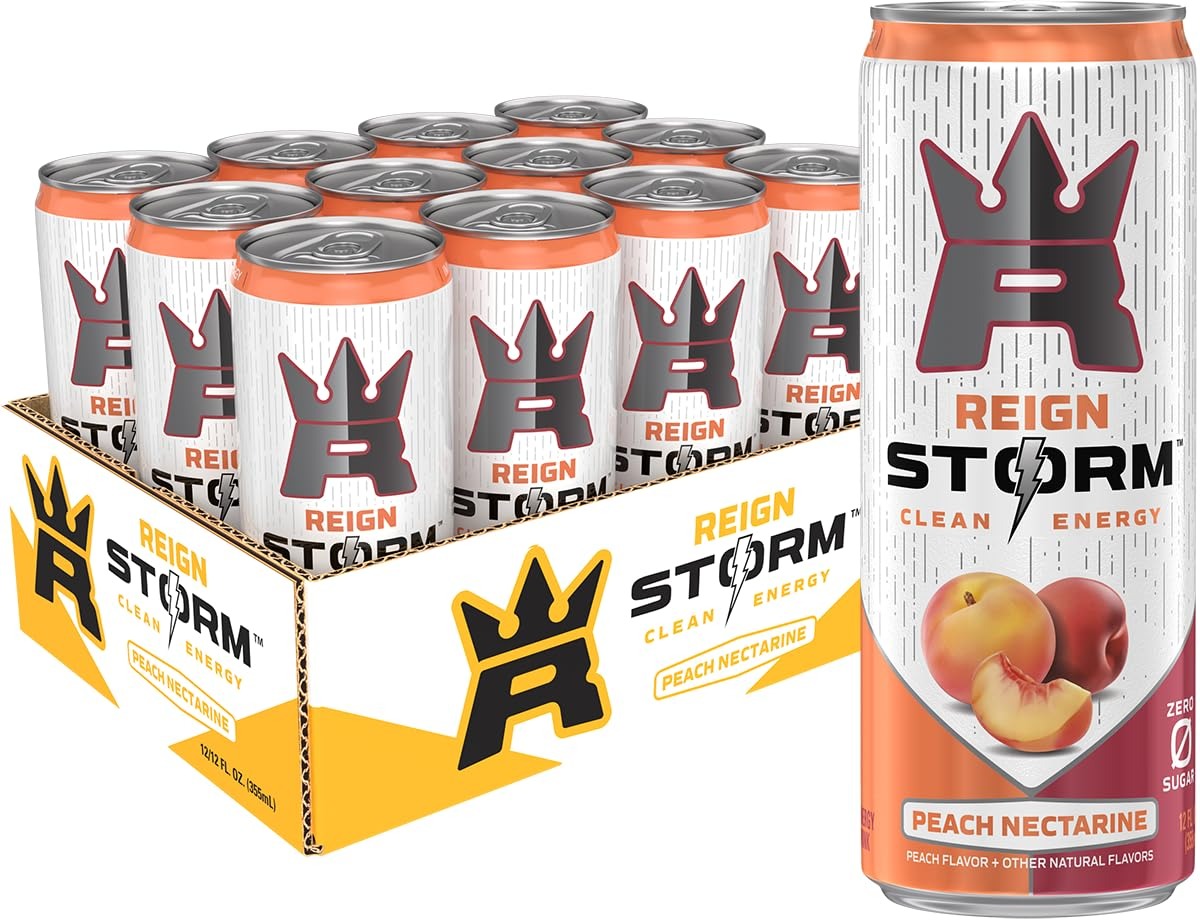
Item Name: REIGN Storm, Peach Nectarine, Fitness & Wellness Energy Drink, 12 Fl Oz (Pack of 12)
Bullet Point 1: ENERGY ENHANCED: REIGN Storm is the perfect combination of functionality and flavor with 200mg of plant-based energy, immunity support, biotin, and Zero Sugar, all in 4 amazing flavors. This is energy enhanced.
Bullet Point 2: PEACH NECTARINE: A blend of peach and nectarine stone fruits with notes from the skin all the way to the red center
Bullet Point 3: BETTER FOR YOU ENERGY: With 200mg of Plant Based Caffeine, Biotin plus B Vitamins (3, 5, 6, 7, 12), Zinc plus Vitamin A and C and Chromium REIGN Storm has Functional ingredients to enhance life’s experiences.
Bullet Point 4: STOCK UP WITH A 12-PACK: For those who want added functionality with their energy drink, REIGN Storm has the fuel for you. Available in a convenient pack of 12.
Bullet Point 5: Product labels may vary from those pictured
Value: 144.0
Unit: Fl Oz

Price: 20